Phrasaortes

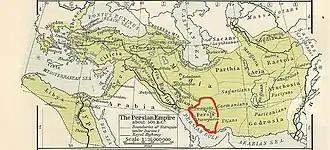
Phrasaortes was named satrap of Persis by Alexander

Phrasaortes was a Persian satrap of Persis under Alexander the Great 330 BCE. He was a son of Rheomithres. Phrasaortes replaced the Achaemenid satrap Ariobarzanes, who had confronted Alexander at the Battle of the Persian Gate, where he was killed.